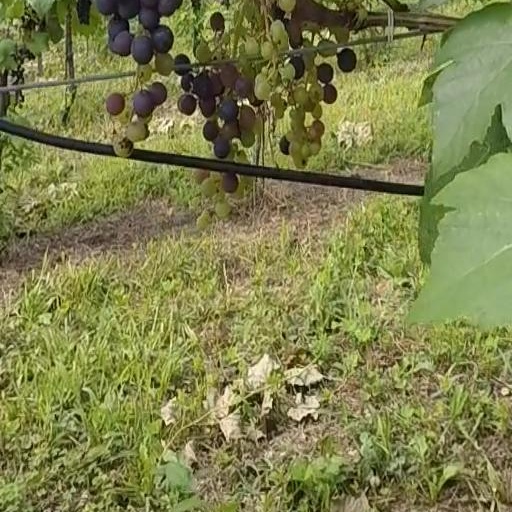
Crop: grape